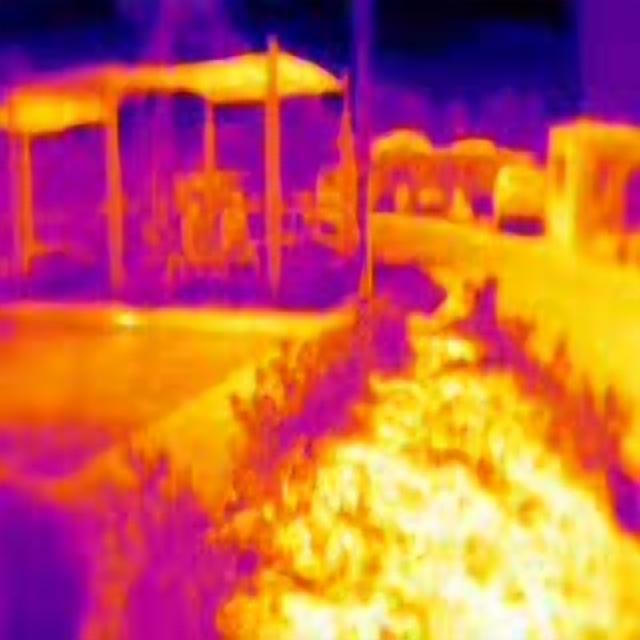
Detected objects:
label: person
label: person